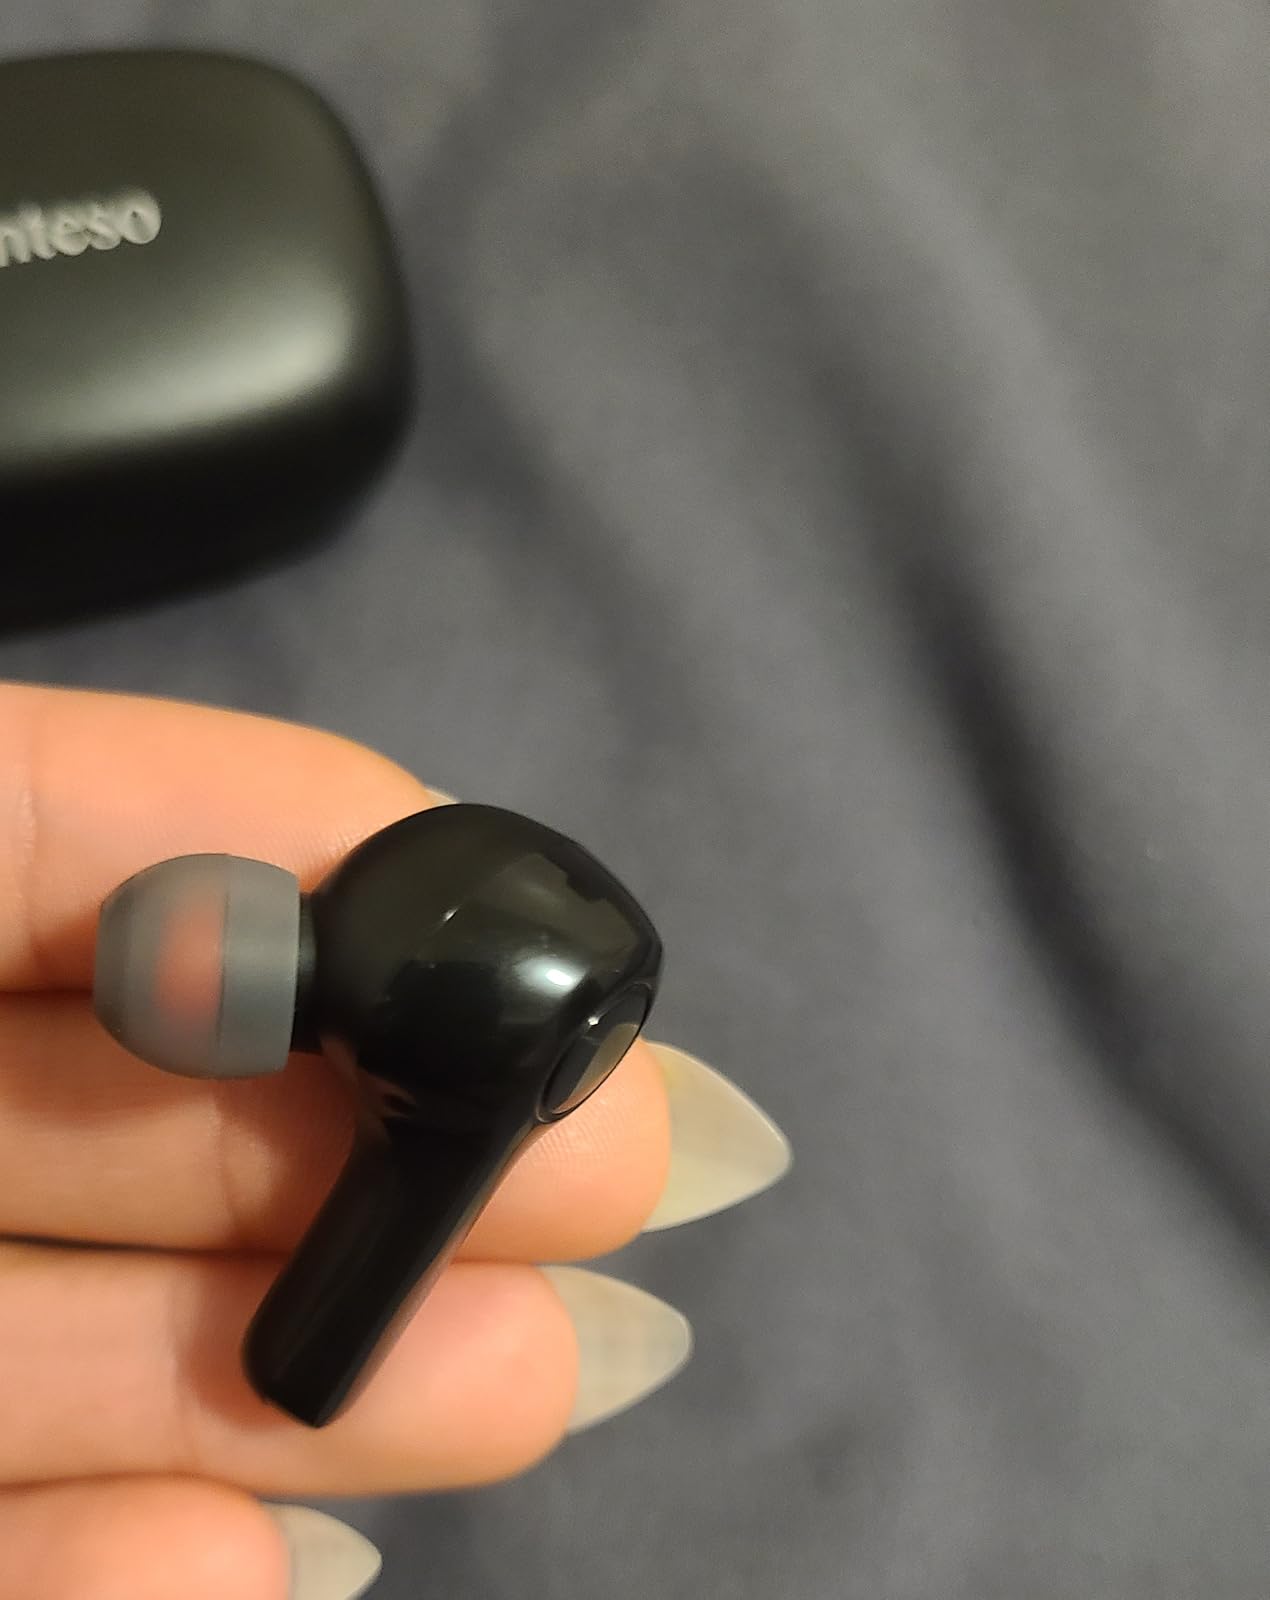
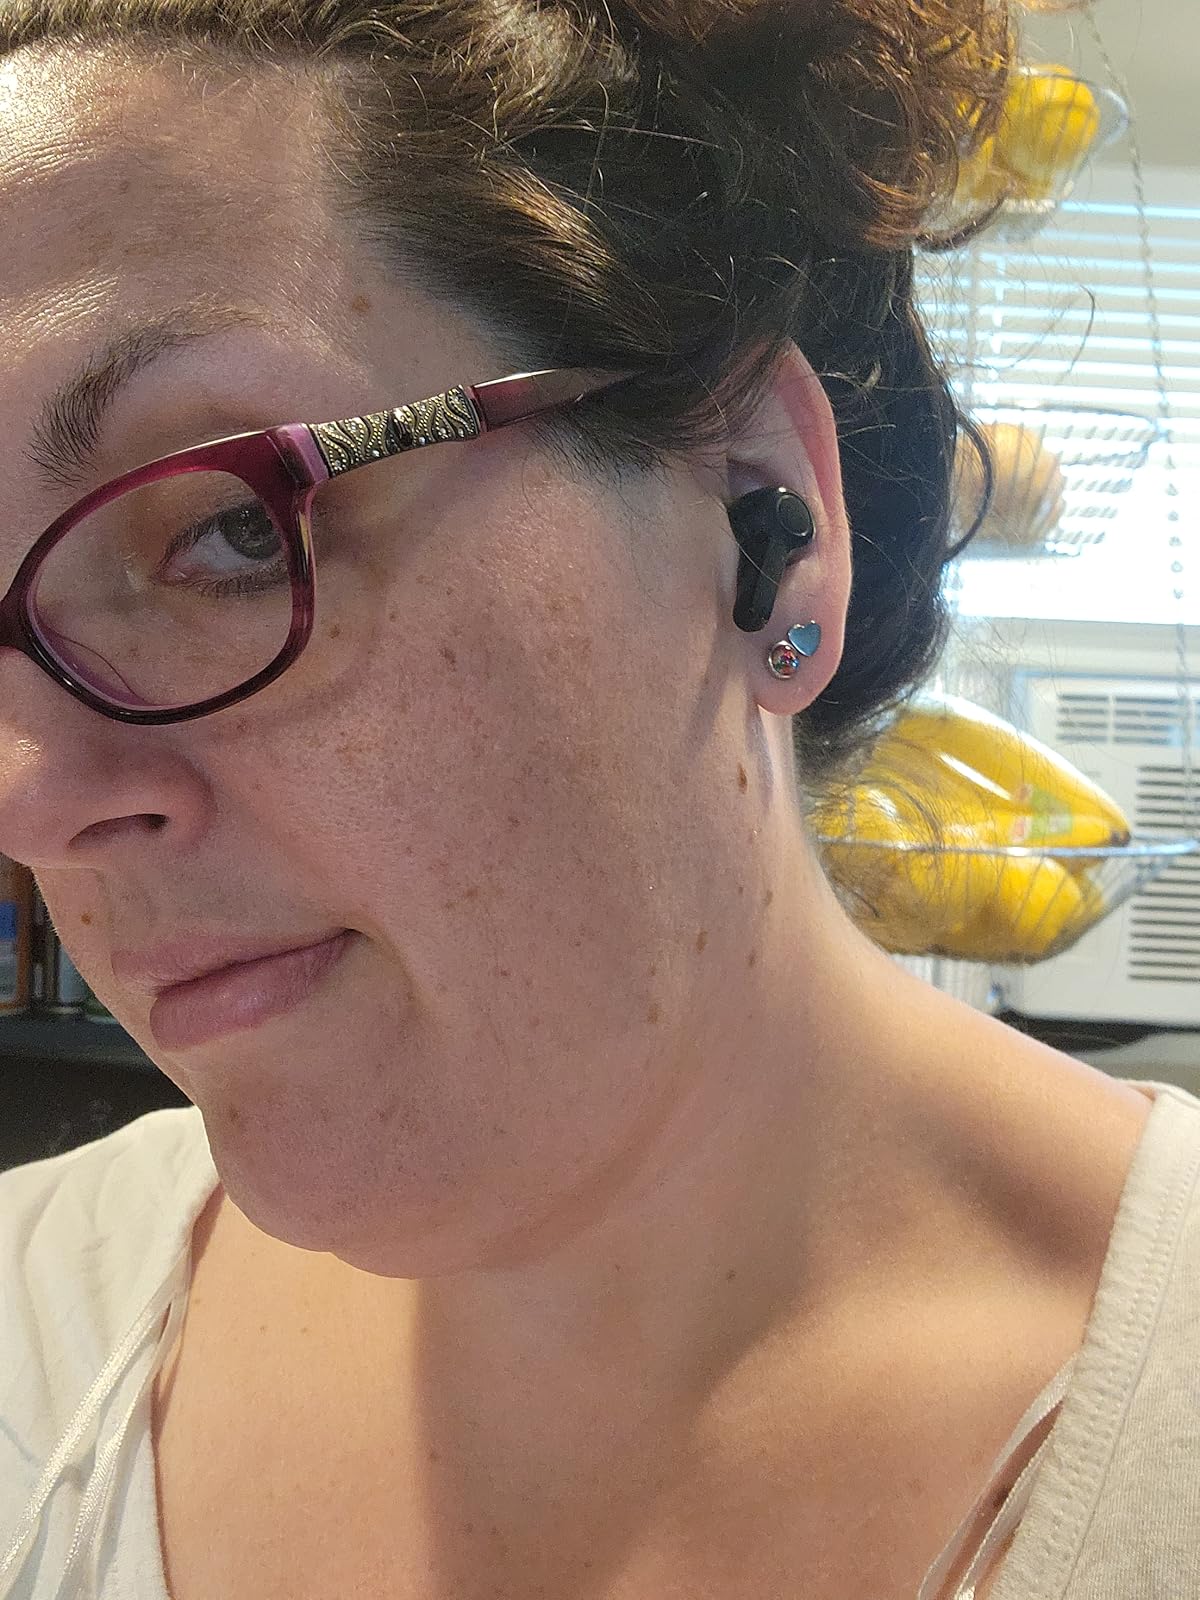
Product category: earbuds
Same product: yes